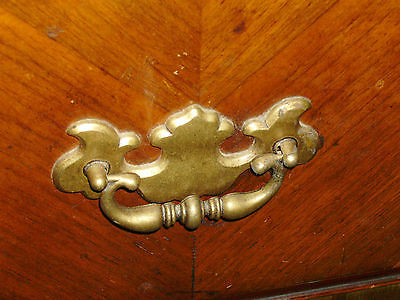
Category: cabinet